Nathan Gill

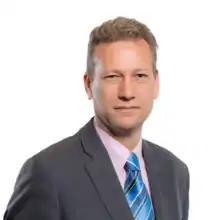
Gill whilst an AM

Nathan Lee Gill (born 6 July 1973) is a British former politician who was the Leader of Reform UK Wales from March to May 2021, when he resigned from the party. He previously served as Member of the European Parliament (MEP) for Wales from 2014 to January 2020.